Ghosts in Chinese culture

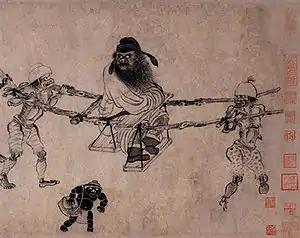
An image of Zhong Kui, the vanquisher of ghosts and evil beings, painted sometime before 1304 by Gong Kai.

Chinese folklore features a rich variety of ghosts, monsters, and other supernatural creatures. According to traditional beliefs a ghost is the spirit form of a person who has died. Ghosts are typically malevolent and will cause harm to the living if provoked. Many Chinese folk beliefs about ghosts have been adopted into the mythologies and folklore of neighboring East Asian cultures, notably Japan, Korea, and Vietnam. Beliefs about ghosts are closely associated with Chinese ancestor worship, where much have been incorporated into Buddhism and in turn influenced and created uniquely Chinese Buddhist beliefs about the supernatural.